Beeleigh Abbey

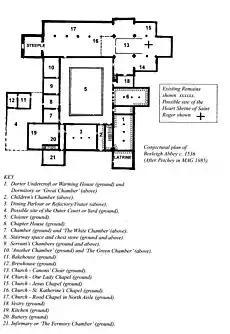
A plan of Beeleigh Abbey as it was in 1536. By permission of Stephen P. Nunn from his book ‘St. Roger of Beeleigh’ 2001

In the year 14 Edward II (8 July 1320 - 7 July 1321), John Ammory retained the manor of Little Maldon, land in Great Maldon, and the advowsons of the abbey of Beeleigh and the hospital of St Giles at Little Maldon, acquired in exchange for the manor of Toseland (Hunts.) from John de Grey, who previously acquired the said manor, land, and advowsons from Thomas Filliol.